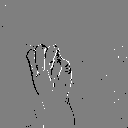
ASL letter: m